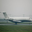
Label: airplane